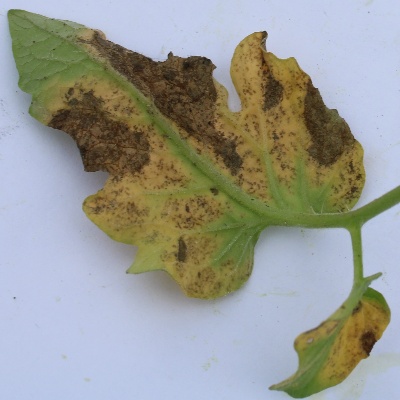
Crop: Tomato
Condition: verticulium wilt